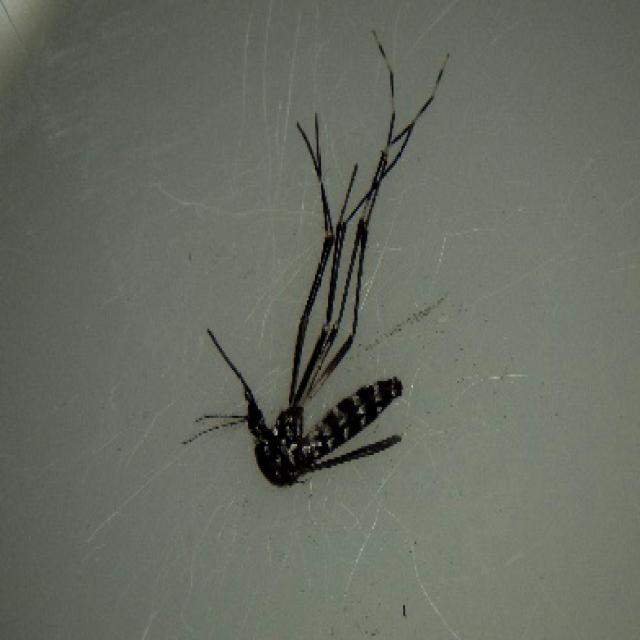
Species: aedes_albopictus